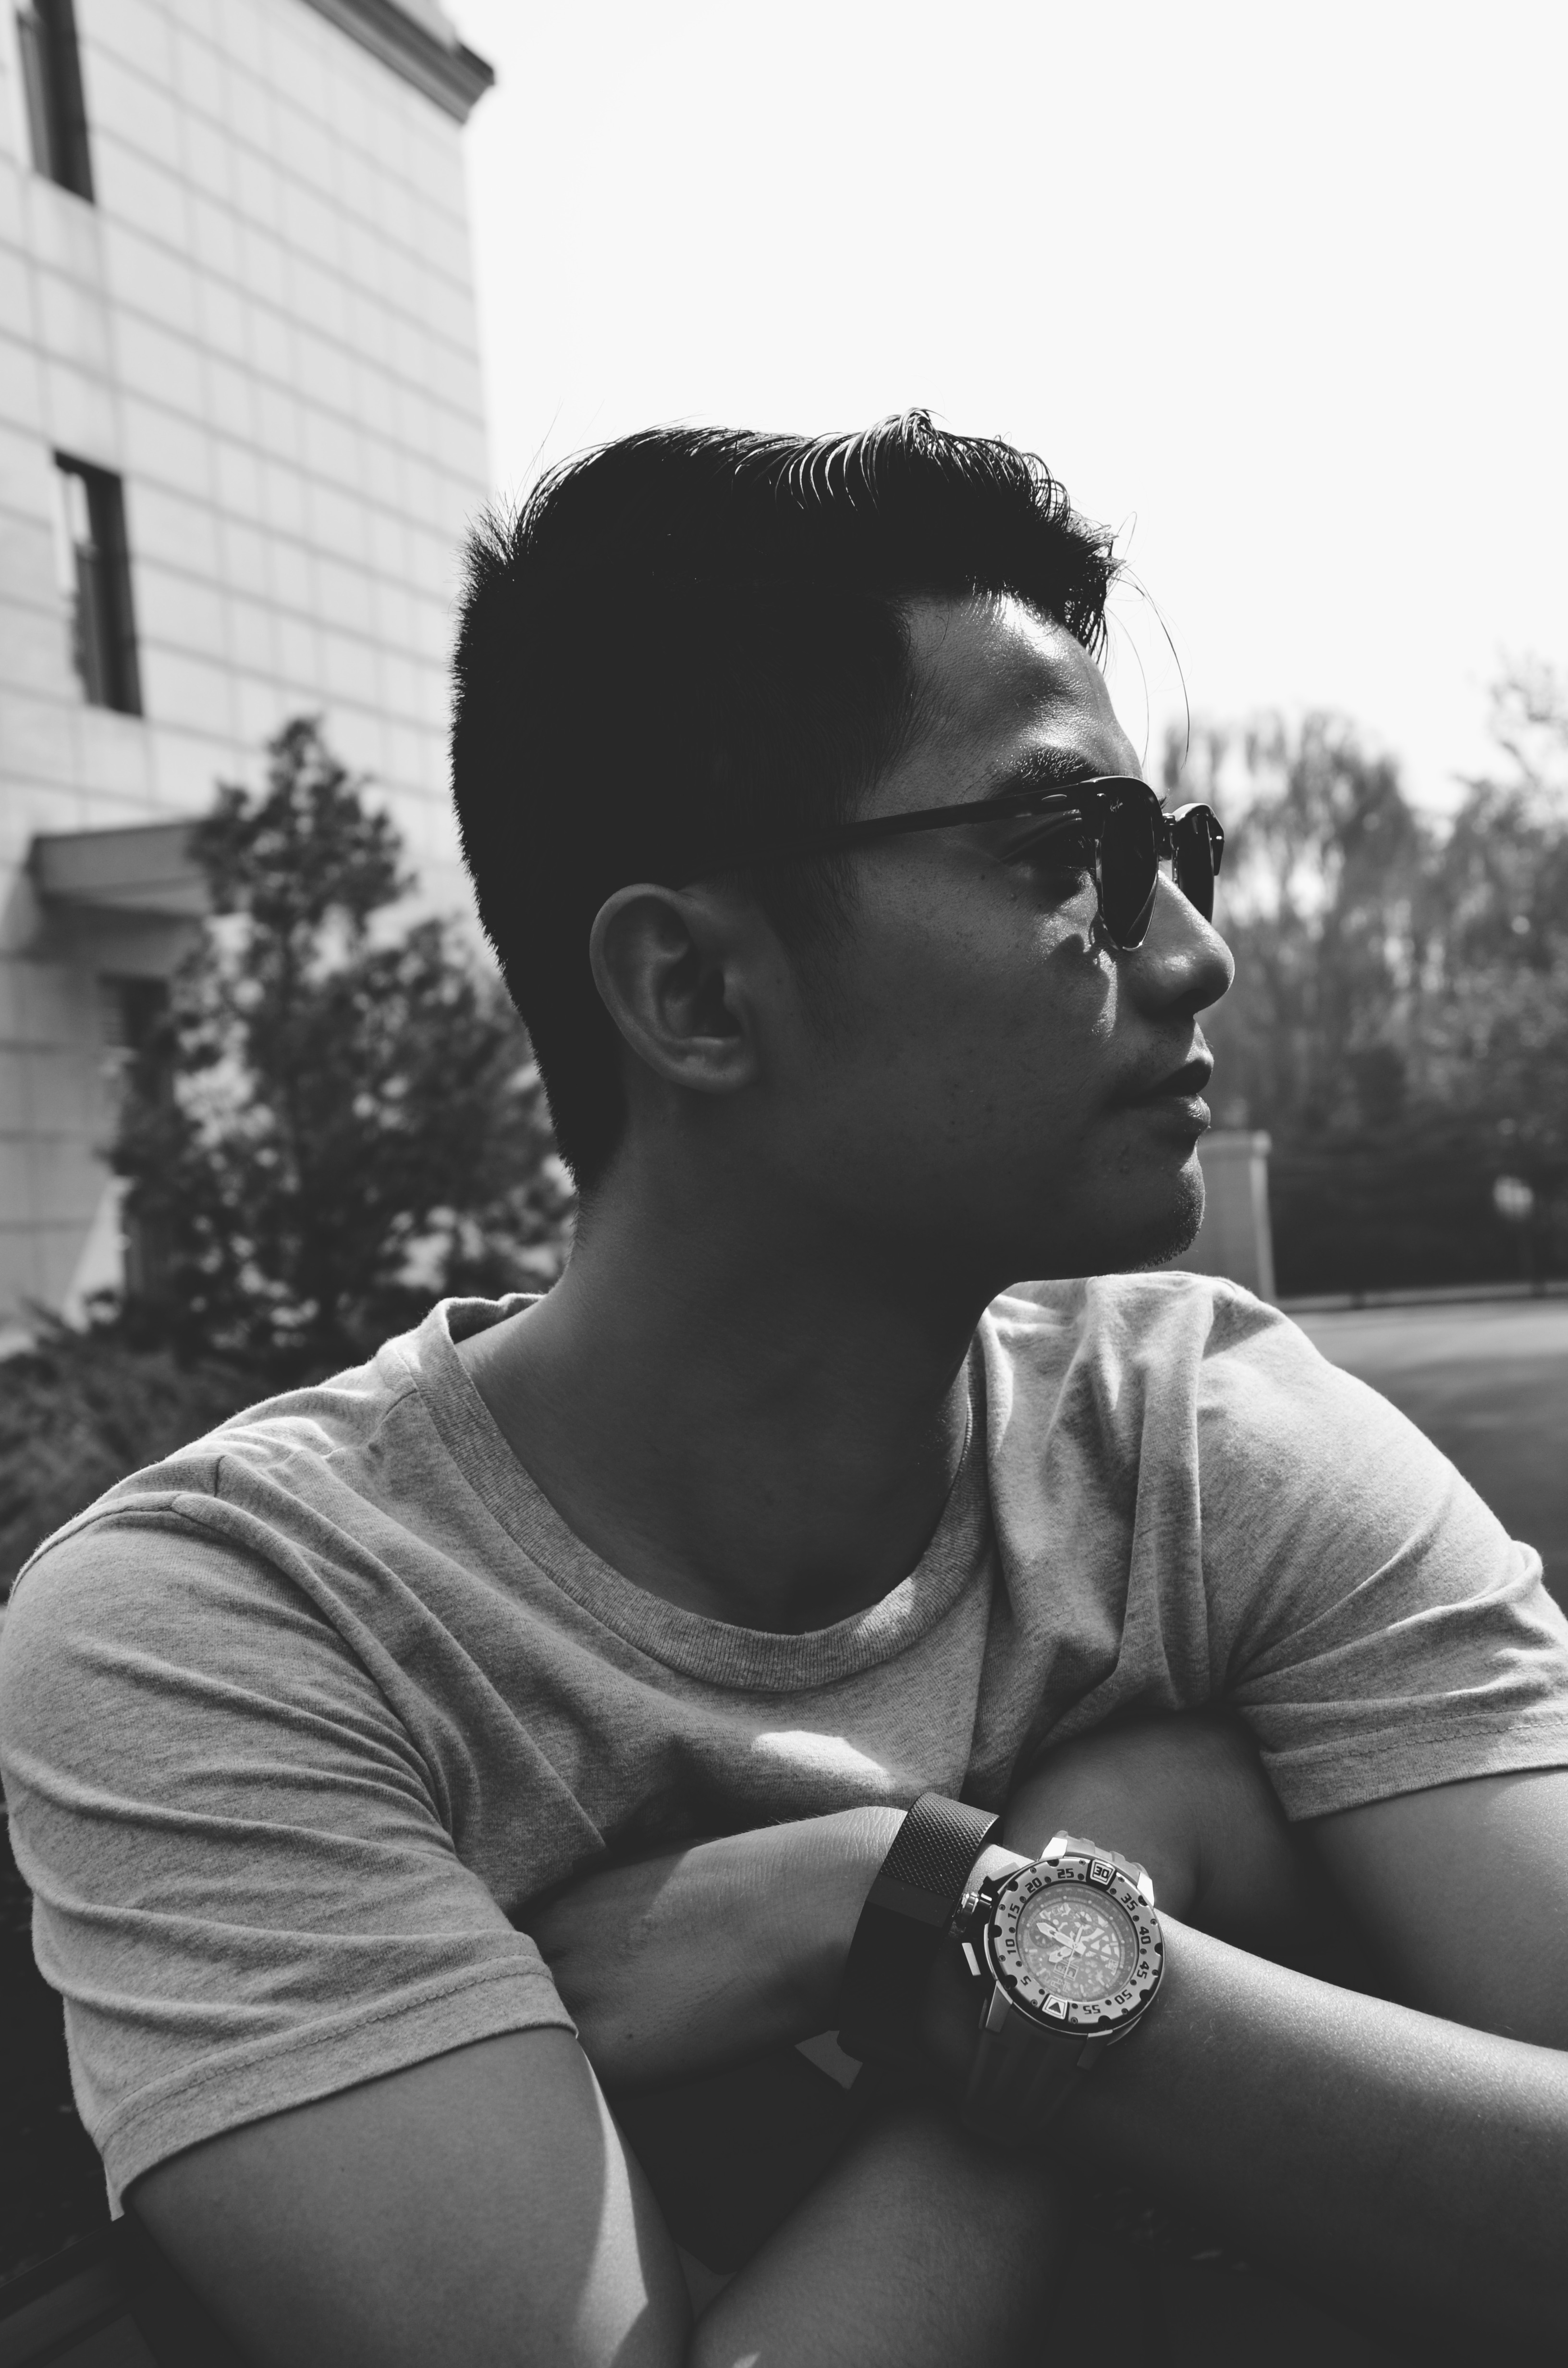
man, person, black and white, white, photography, male, portrait, model, sitting, black, monochrome, cool, photograph, beauty, emotion, photo shoot, monochrome photography, portrait photography, film noir, human positions